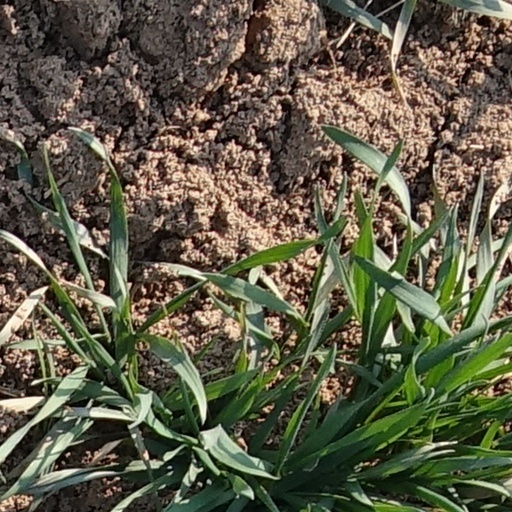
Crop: wheat